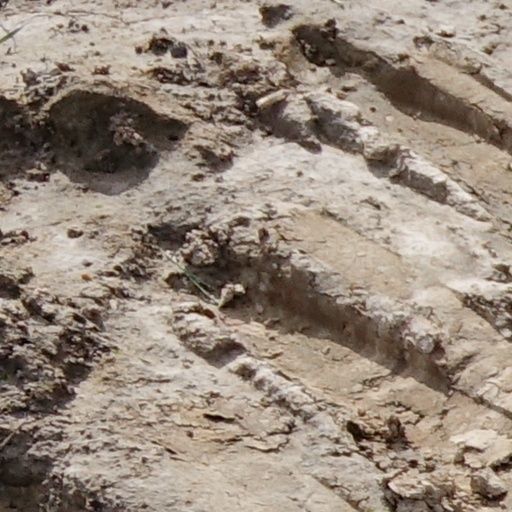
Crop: wheat